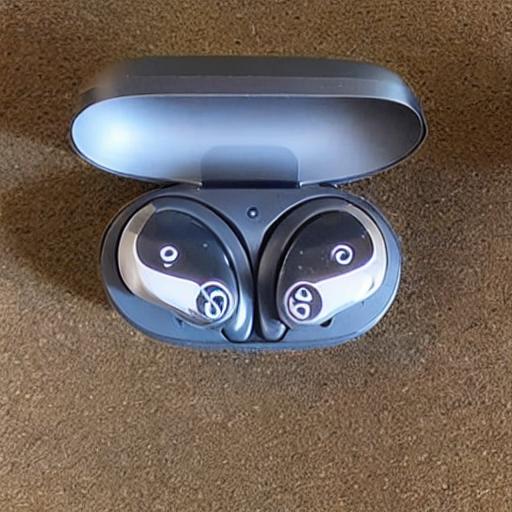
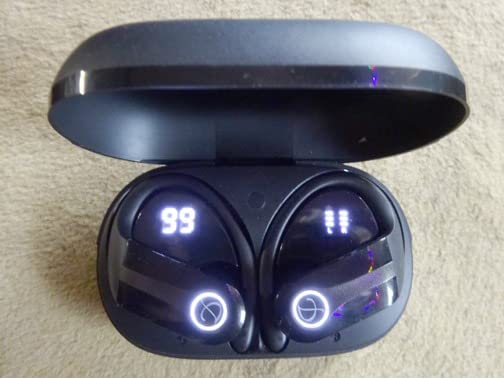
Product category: earbuds
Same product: no